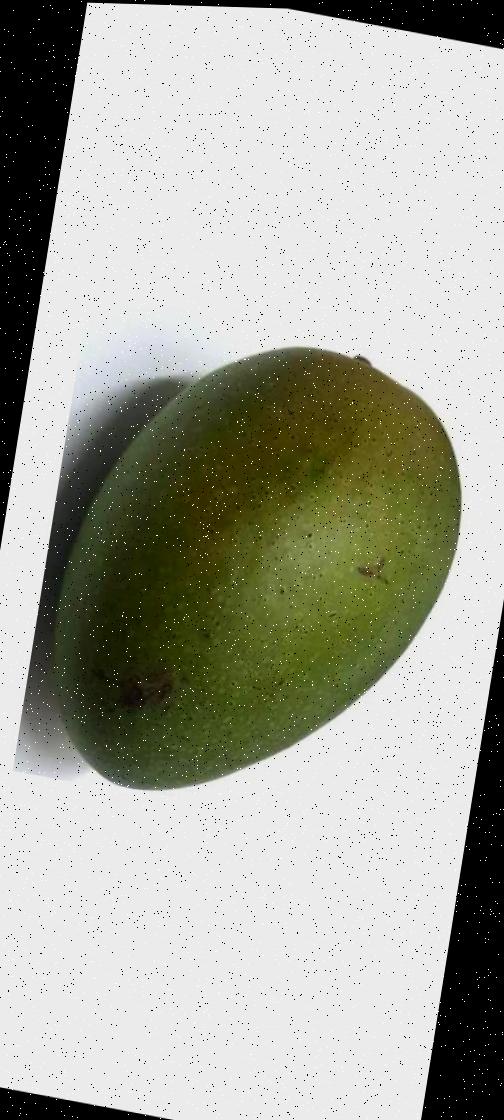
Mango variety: Ashshina Zhinuk